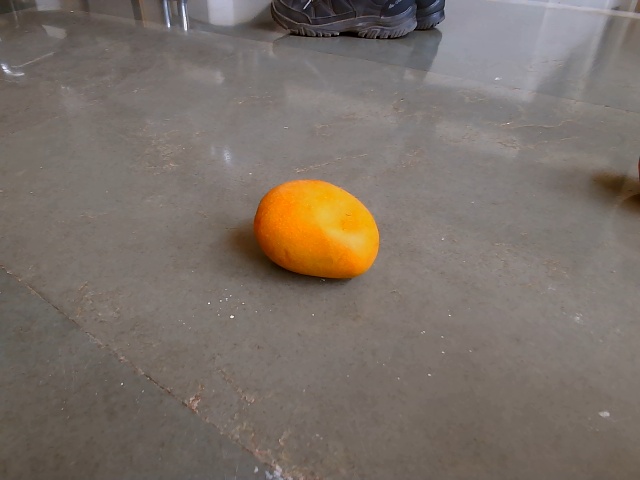
Label: Ripe_Mango